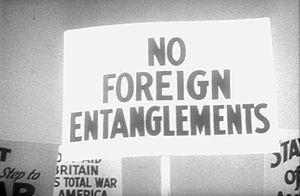
Skændsels-talen / Kommentarer
Protestmarch mod amerikansk indblanding i 2. Verdenskrig. Efter "skændselstalen" brød den amerikanske isolationisme sammen.
Skændsels-talen blev holdt den 8. december 1941, af den amerikanske præsident Franklin D. Roosevelt, dagen efter det japanske angreb på Pearl Harbor på Hawaii.